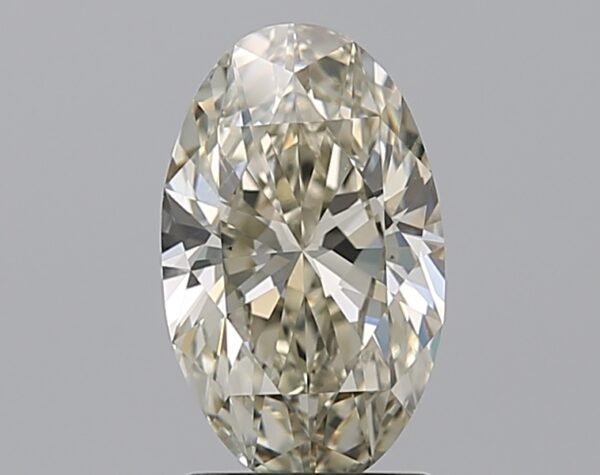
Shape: oval
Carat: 1.7
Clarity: VS1
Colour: L
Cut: EX
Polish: EX
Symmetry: VG
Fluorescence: F
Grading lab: GIA
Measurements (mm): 10.41 x 6.35 x 3.86